Criticism of Christianity

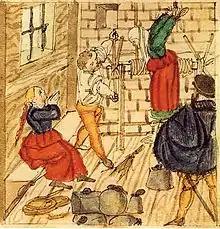
The torture used against accused witches, 1577

The philosopher Friedrich Nietzsche was a notable critic of the ethics of Christianity.